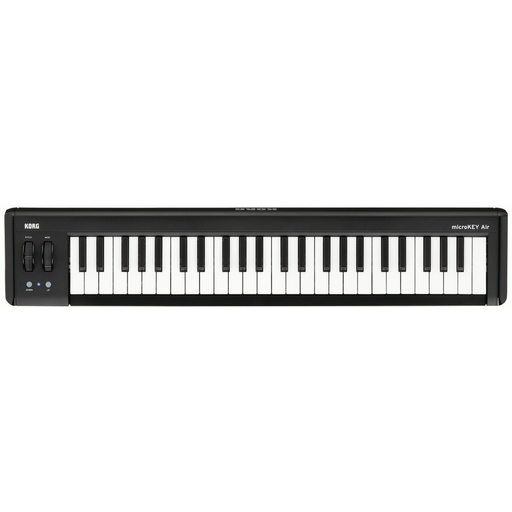
Korg Microkey Air 49 Key Controller
Too many wires in your studio? Are they literally holding you back from the freedom of different configurations and setups? KORG, creators of the best-selling microKEY series and the next-gen microKEY2 series can help you break free with the new microKEY Air series of wireless MIDI controllers! The microKEY Air supports Bluetooth Smart “Apple Bluetooth Low Energy MIDI”. You can easily connect wirelessly to iPad/iPhone music apps such as KORG Gadget, KORG Module, and GarageBand, as well as any MIDI-capable music production software on your Mac or Windows. Painstaking tuning of the Bluetooth capabilities means high stability and low latency, no strings – or wires – attached. Connect wirelessly to iPad, iPhone, Mac, or Windows Compact and playable Natural Touch Mini Keyboard Connect a pedal, and enjoy full control functionality Lavish array of powerful music software bundled free of charge
Brand: Korg
Category: Arts & Entertainment > Hobbies & Creative Arts > Musical Instruments > Electronic Musical Instruments > MIDI Controllers